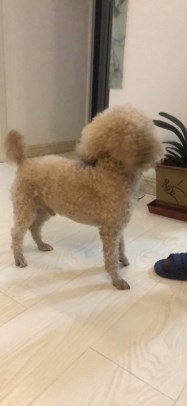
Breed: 7449-n000128-teddy